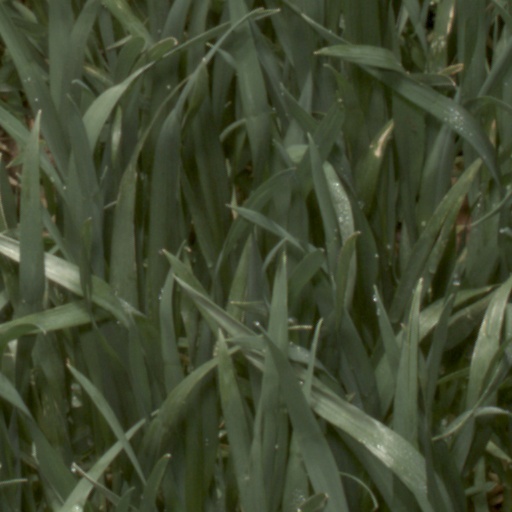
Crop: wheat